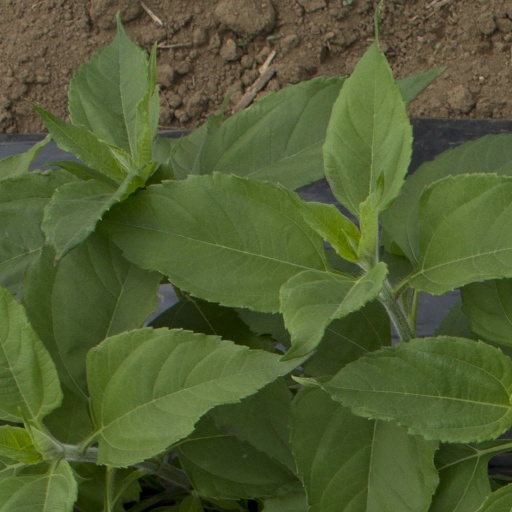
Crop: Jerusalem artichoke